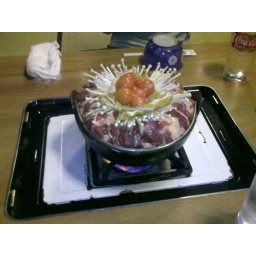
Wild duck hot pot nabe in Ojima Tokyo in sumo wrestler restaurant